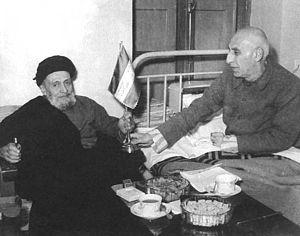
Mohammad Mossadegh, né le 16 juin 1882 à Téhéran et mort le 5 mars 1967 à Ahmadabad, est un homme d'État iranien. Il est le cofondateur du Front national iranien et Premier ministre par deux fois, de 1951 à 1952, puis de 1952 à 1953, date du renversement de son gouvernement par un coup d'État.